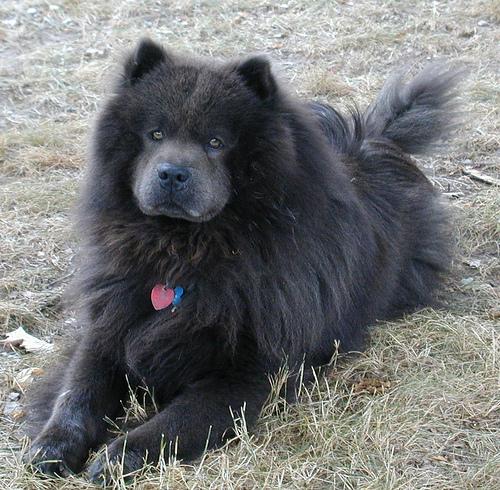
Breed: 329-n000119-chow